Timely Death

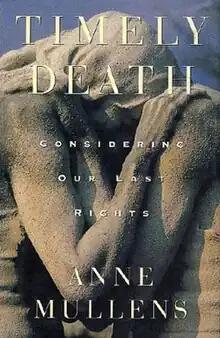
First edition cover of Canadian release

Timely Death: Considering Our Last Rights is a non-fiction book, written by Canadian writer Anne Mullens, first published in May 1996 by Knopf Canada. In the book, the author chronicles medical advances and increased longevity in the context of the right to a dignified death. The book has been called a "well-researched and comprehensive book, written with compassion and clarity." Anne Mullens, covered the Sue Rodriguez story as a journalist for "The Vancouver Sun" and later for the "Toronto Star". This was Mullens's inspiration for writing the book and she said "her attitude towards death changed during the course of writing it".